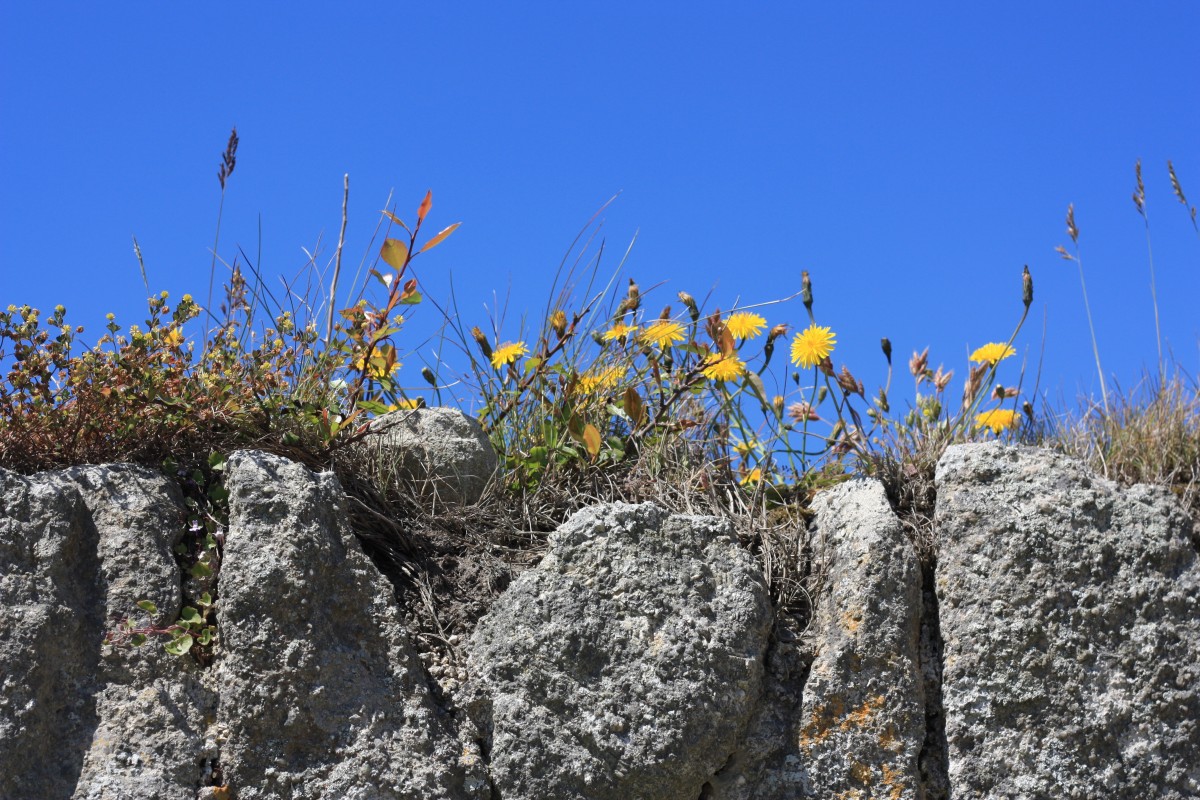
Tags: rock, mountain, plant, flower, wind, flora, ridge, wildflower